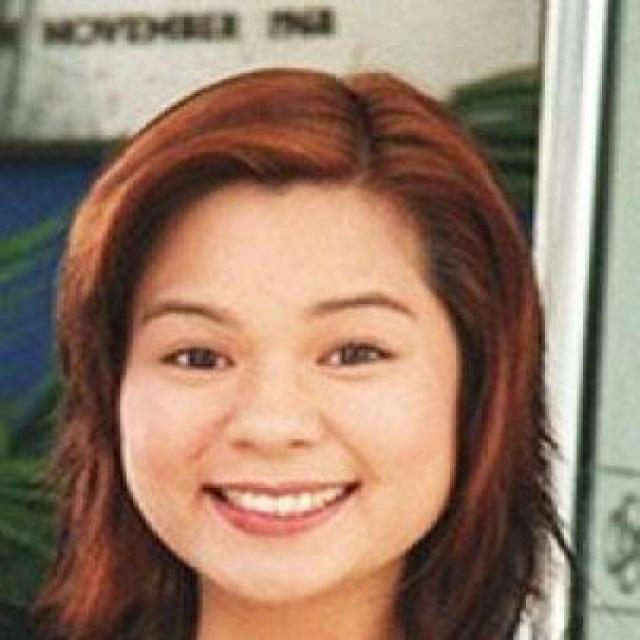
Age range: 21-44